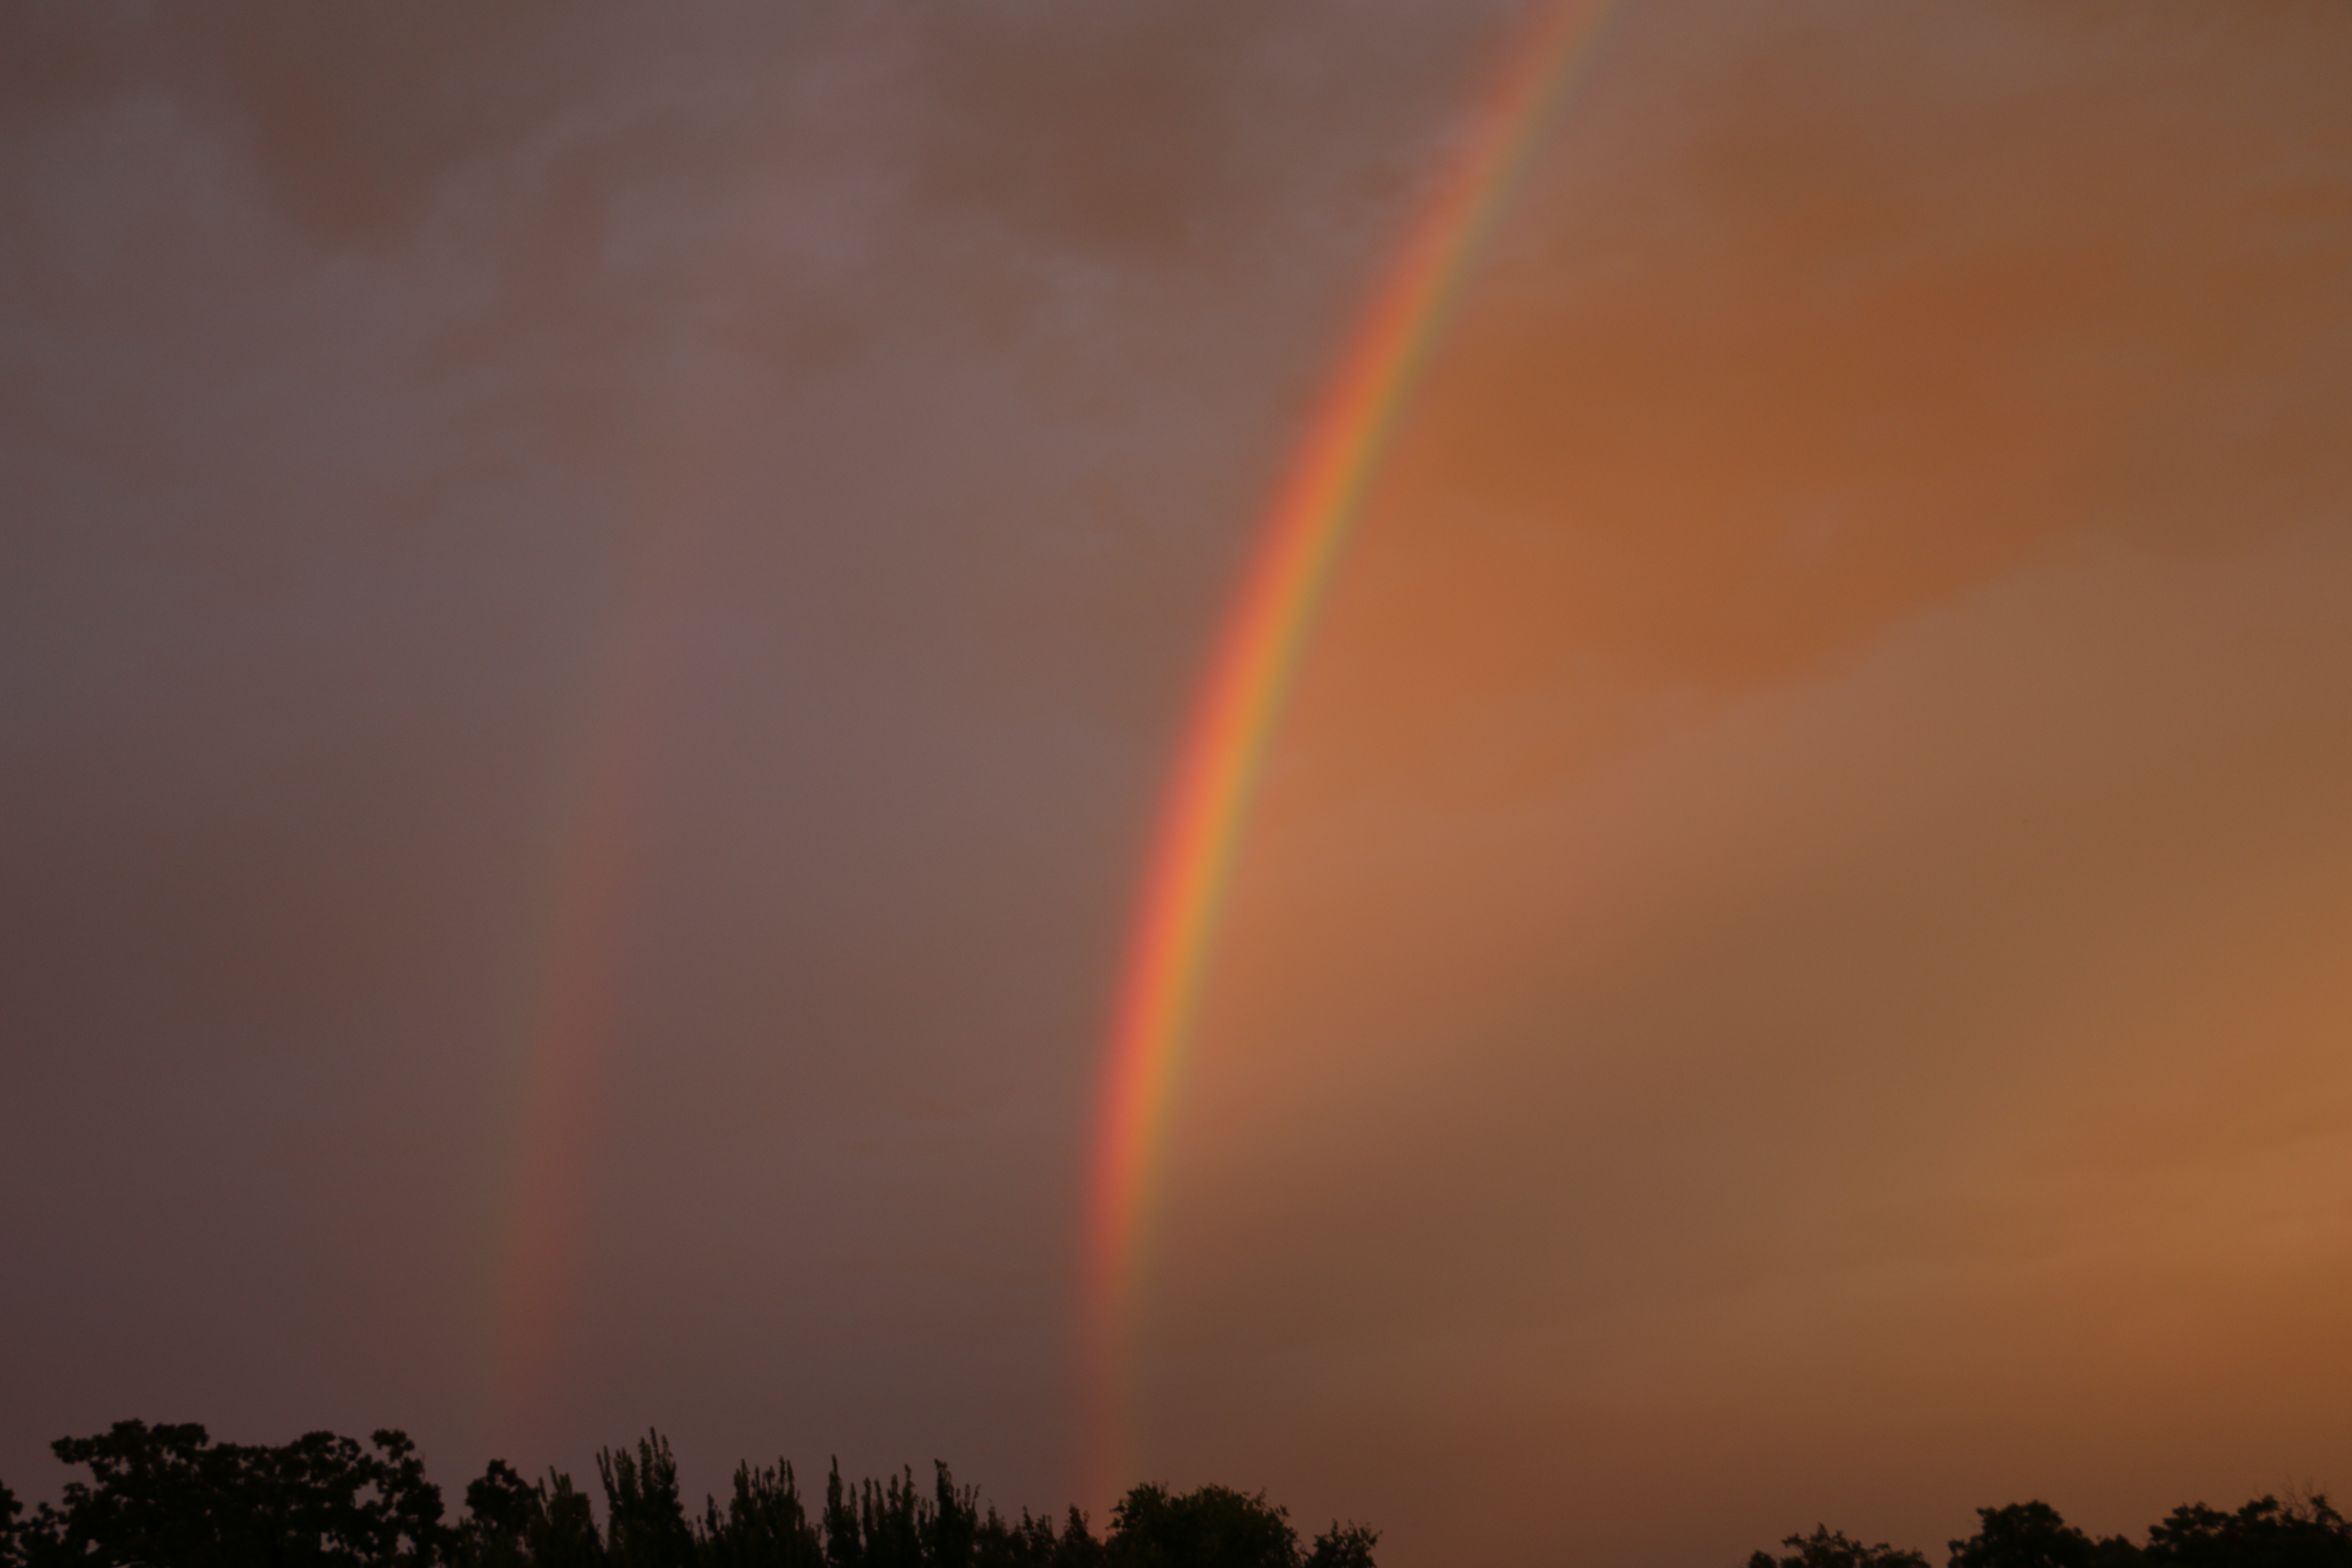
cloud, sky, atmosphere, rainbow, meteorological phenomenon, atmosphere of earth